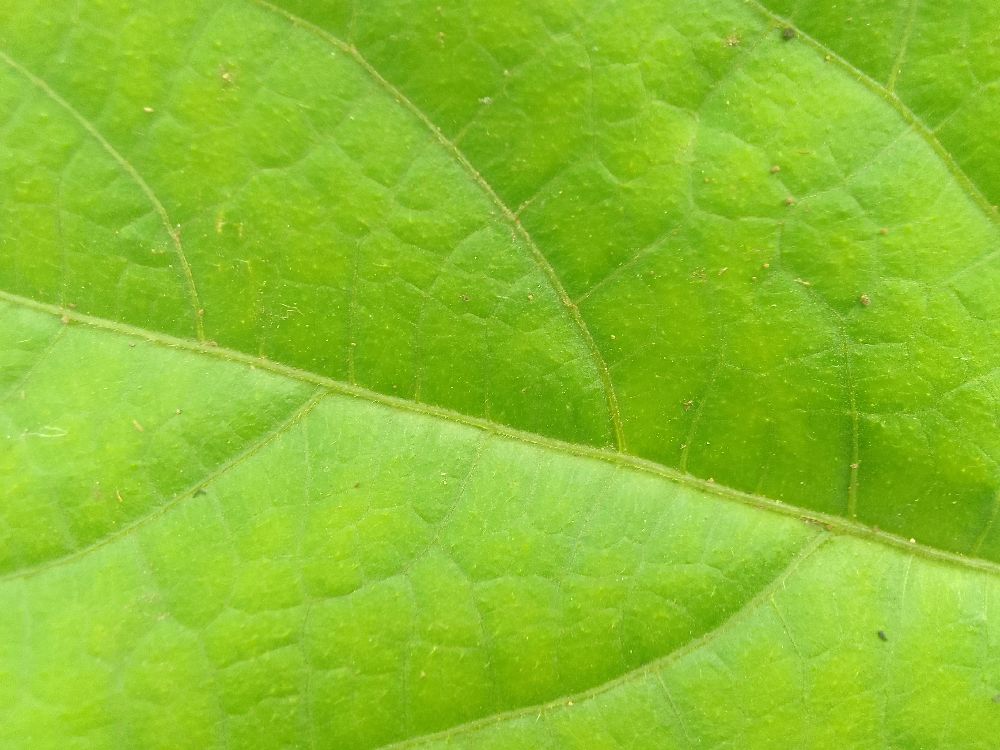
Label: healthy